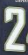
Number: 2